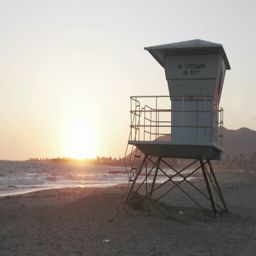
a lifeguard tower stands in sand on a beach